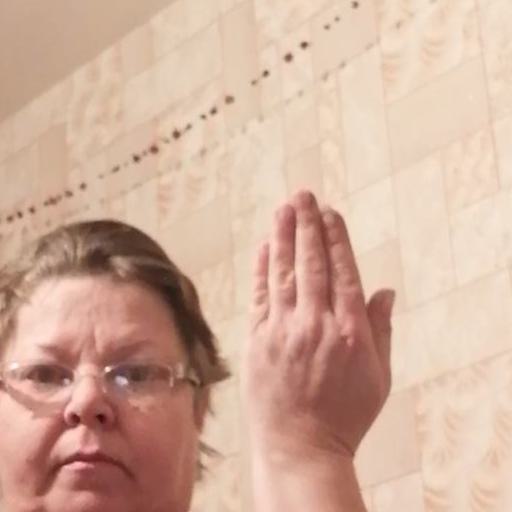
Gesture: stop_inverted